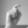
ASL letter: X